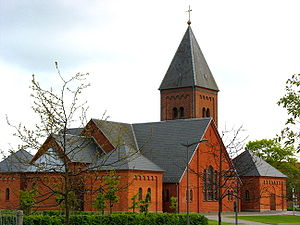
Ikast Kirke
Ikast Kirke
Ikast Kirke er en kirke i Ikast Sogn, Viborg Stift. Sognet hører til Ikast-Brande Kommune i Region Midtjylland. Indtil kommunalreformen i 2007 hørte det til Ikast Kommune i Ringkøbing Amt. Indtil kommunalreformen i 1970 hørte det til Hammerum Herred i Ringkøbing Amt.